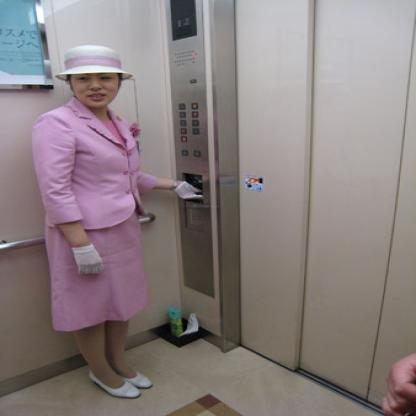
Scene: Indoor